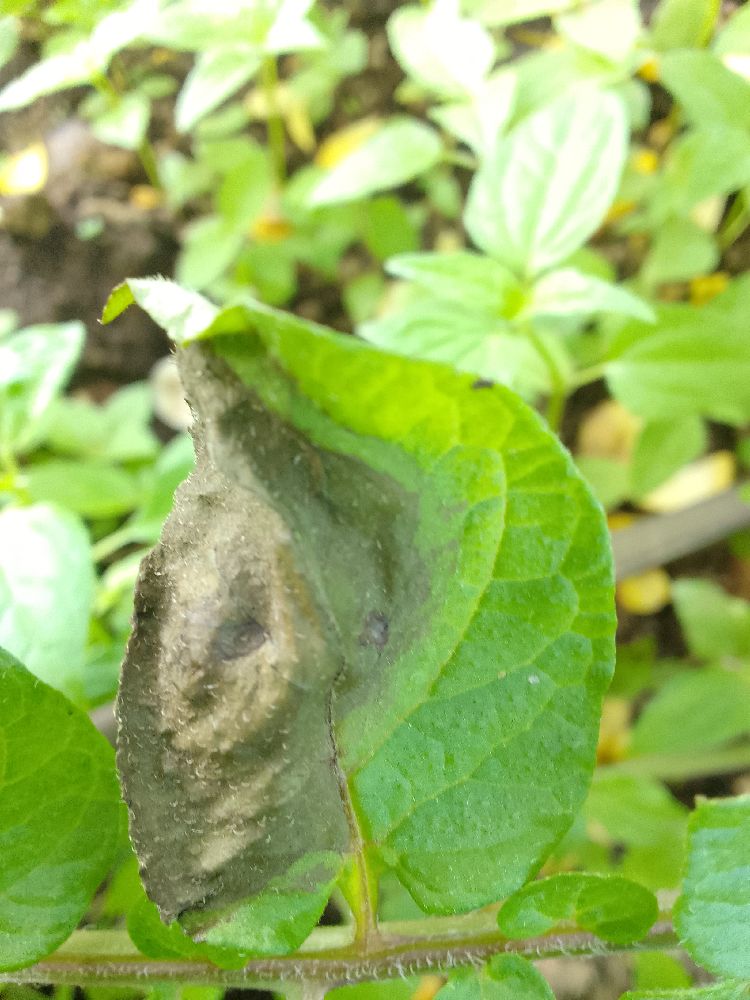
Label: Late blight